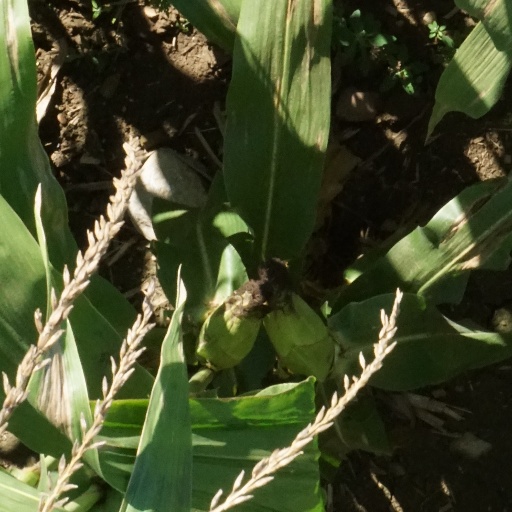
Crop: maize; corn